AirTouch

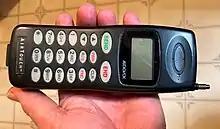
An AirTouch cellular phone from the 1990s.

On June 30, 1999, AirTouch Communications merged with UK-based Vodafone, becoming Vodafone AirTouch, after rejecting overtures from Bell Atlantic. In September 1999, Vodafone AirTouch announced a $70-billion joint venture with Bell Atlantic to be called Verizon Wireless, which would be composed of the two companies' U.S. wireless assets, Bell Atlantic Mobile (another AMPS spinoff) and AirTouch Cellular. This wireless joint venture received regulatory approval in six months, and began operations as Verizon Wireless on April 4, 2000. On June 30, 2000, the addition of GTE Wireless' assets, in connection with the merger of Bell Atlantic and GTE to form Verizon Communications, made Verizon Wireless the nation's largest wireless communications provider. For the joint venture, Verizon Communications owned 55% and Vodafone owned 45%. AirTouch Paging was re-branded as Verizon Wireless Messaging Services. In June 2006, Verizon Wireless sold the paging division to American Messaging Services. In 2014, Verizon Communications purchased the 45% owned by Vodafone, making Verizon Wireless a wholly owned subsidiary.